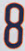
Number: 8